James Andrew Trehane Lake

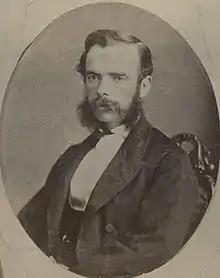

James Andrew Trehane Lake (c. 1840 – 13 March 1876), generally referred to as J. A. T. Lake, was a businessman, lawyer and politician in the British colony of South Australia.